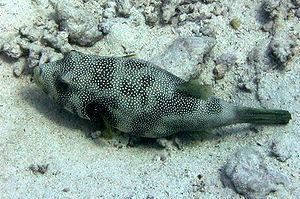
Arothron hispidus Egypte 2006, A. LAYDIER
Les Tetraodontinae sont une sous-famille de poissons téléostéens de l'ordre des tétraodontiformes.